Dave Karofsky

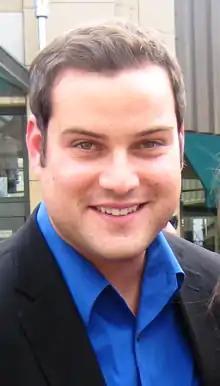
Max Adler portrays Dave Karofsky

Dave Karofsky is played by actor Max Adler, who first appeared in the first season episode "Mash-Up", initially as a member of the William McKinley High School hockey team. Karofsky began as a background character who tormented members of the glee club, and was known only by his surname. So far as Adler knew, his role was for a single episode only, but he returned once more before the first half of the first season ended, and then three times in the nine episodes of the second half of that season. The last of these, "Theatricality", written and directed by series co-creator Ryan Murphy, proved to be pivotal: Murphy was impressed with his acting and wanted to write more for him.